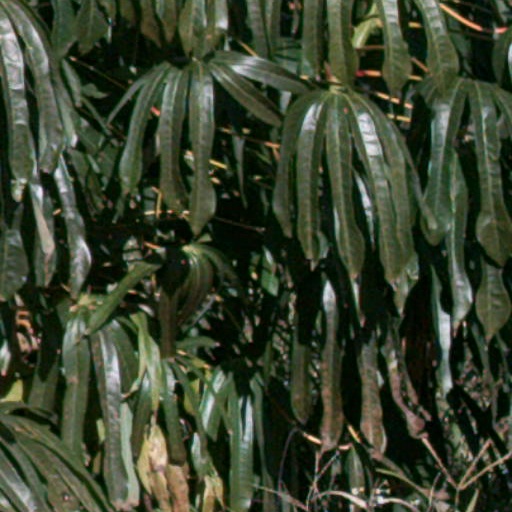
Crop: cassava